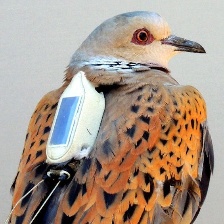
Species: EUROPEAN TURTLE DOVE
Scientific name: STREPTOPELIA TURTUR